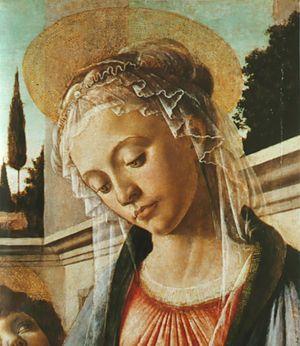
La Vierge à l'Enfant avec deux anges est une peinture religieuse de Sandro Botticelli, datant de 1468-1469 environ, conservée au musée de Capodimonte à Naples.